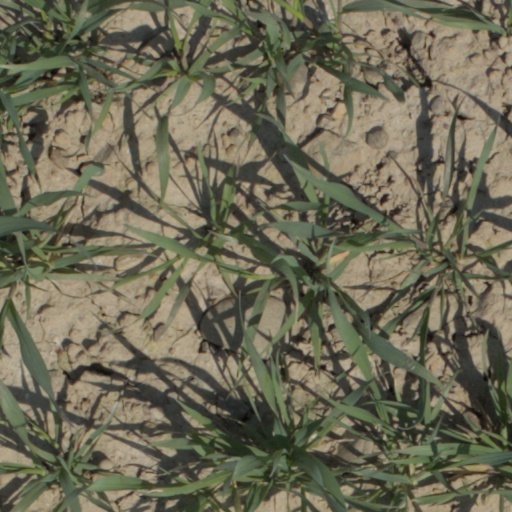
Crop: wheat